Katha Kathmandu

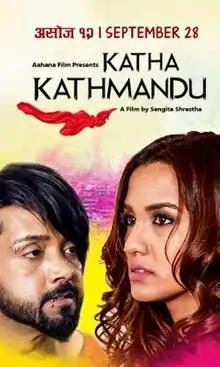
Film poster featuring Pramod Agrahari (left), and Priyanka Karki (right).

Katha Kathmandu, sometimes known as Katha Kathmandu: Stories of Lust, Love & Life, is a 2018 Nepalese drama crime romance film directed and written by Sangita Shrestha. The film is produced by Bijay Rai under the banner of Aahana Films. The film stars Priyanka Karki, Pramod Agrahari, Ayushman Joshi, Sanjog Koirala, Sandhya K.C., and Prekshya Adhikari in the lead roles. The movie is about three inter connections of three men who live in Kathmandu.